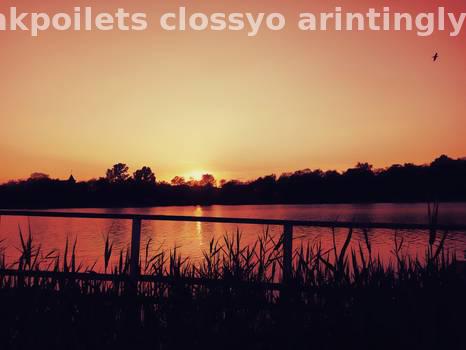
Label: Watermark